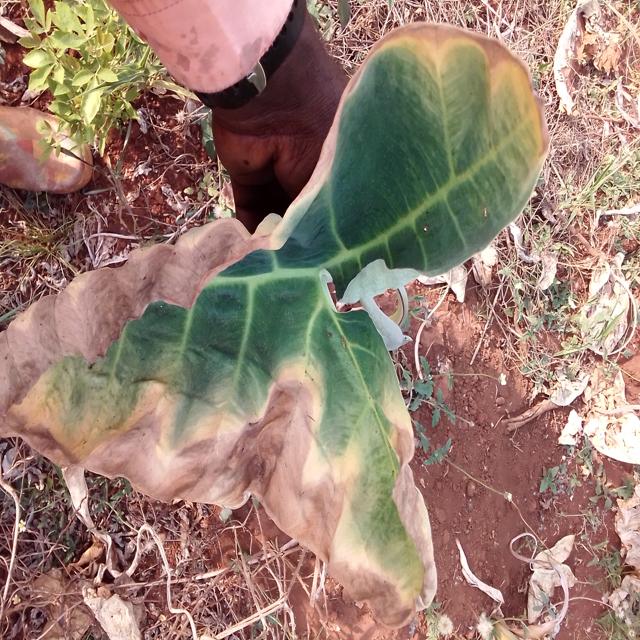
Label: Mid_Blight